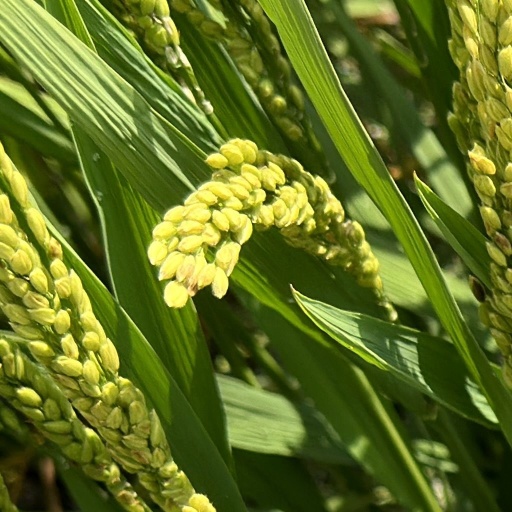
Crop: rice